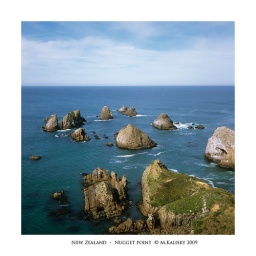
Very interesting place - lots of sea lions down on the rocks (not visible in the photo).